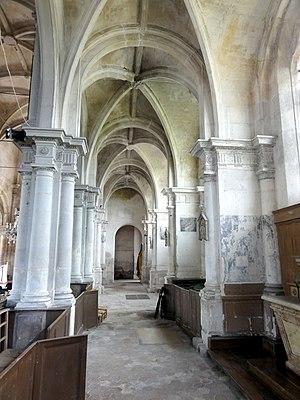
Bas-côté nord, vue vers l'ouest.
L'église Saint-Martin est une église catholique paroissiale située à Mareil-en-France, en France. De l'extérieur, seuls le clocher et la façade occidentale du milieu du XIXᵉ siècle sont visibles depuis le domaine public, et dénués d'intérêt. Tout le reste de l'église a été édifié pendant une unique campagne de construction au début du dernier quart du XVIᵉ siècle, et séduit par l'homogénéité et la qualité de son architecture Renaissance. L'ordonnancement et la sculpture monumentale portent la signature artistique du maître-maçon Nicolas de Saint-Michel, de Luzarches, et montrent une ressemblance frappante avec l'église Saint-Martin d'Attainville. À l'instar de toutes les autres églises bâties par le même architecte, le voûtement d'ogives et la disposition générale sont hérités de l'architecture gothique, mais si l'on ne regarde que les supports, l'on pourrait se croire dans un édifice antique. Ce qui distingue l'église de Mareil-en-France est son plan exceptionnel avec déambulatoire complet, sans chapelles rayonnantes, mais avec une enfilade de chapelles peu profondes tout autour de l'église, grâce à des contreforts tournés vers l'intérieur.